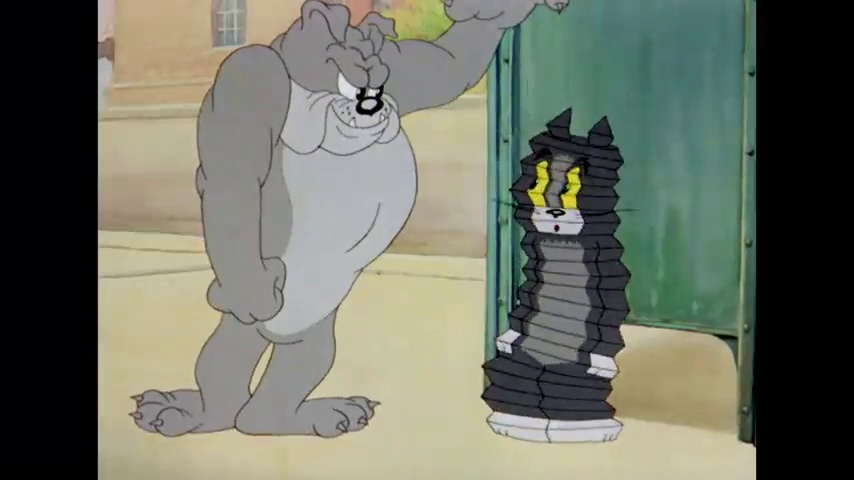
Portrait style: Cartoon Portrait